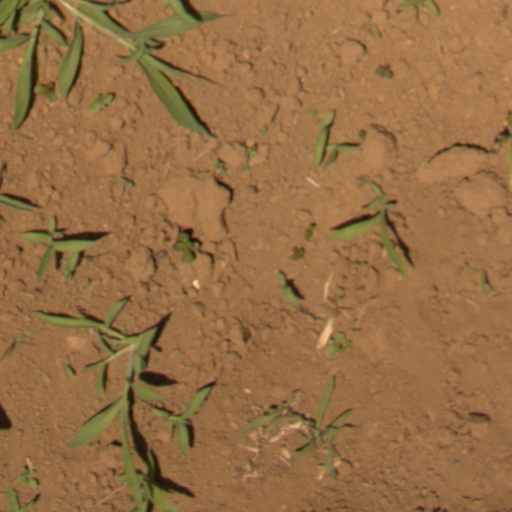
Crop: Jerusalem artichoke